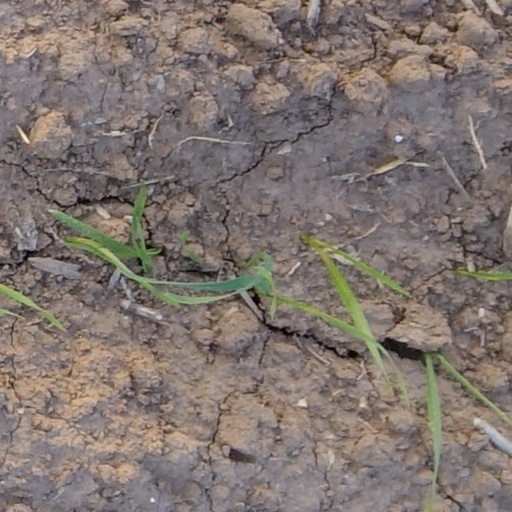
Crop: wheat